2000 Hezbollah cross-border raid

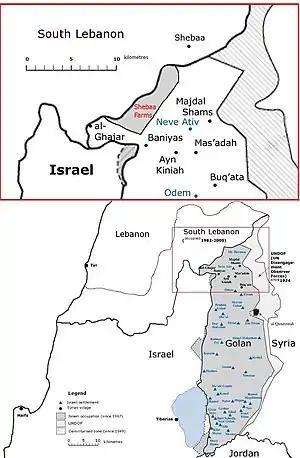
Map of the Sheeba Farms and surrounding area.

While patrolling the border near the Shebaa Farms, an IDF patrol manned by Staff Sgt. Adi Avitan (22), Staff Sgt. Benyamin Avraham (21), and Staff Sgt. Omar Sawaid (27), was ambushed by a Hezbollah squad. The patrol car was hit by a rocket. Having entered Israeli-occupied territory in a Range Rover, the Hezbollah squad blasted a gate in the fence, collected the captives and made a quick getaway.